Barrage jamming

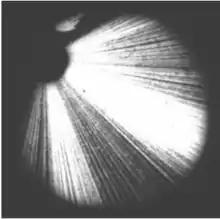
This image shows the effect of four carcinotron-carrying aircraft on a typical 1950s early warning radar. The aircraft are located at the 4 and 6 o'clock positions, which are completely filled with noise.

Barrage jamming is an electronic warfare technique that attempts to blind ("jam") radar systems by filling the display with noise, rendering the broadcaster's "blip" invisible on the display, and often those in the nearby area as well. "Barrage" refers to systems that send signals in many bands of frequencies compared to the bandwidth of any single radar. This allows the jammer to jam multiple radars at once, and reduces or eliminates the need for adjustments to respond to any single radar.